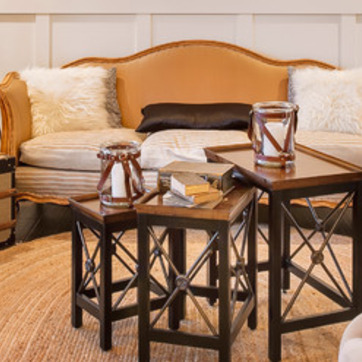
Material: paper